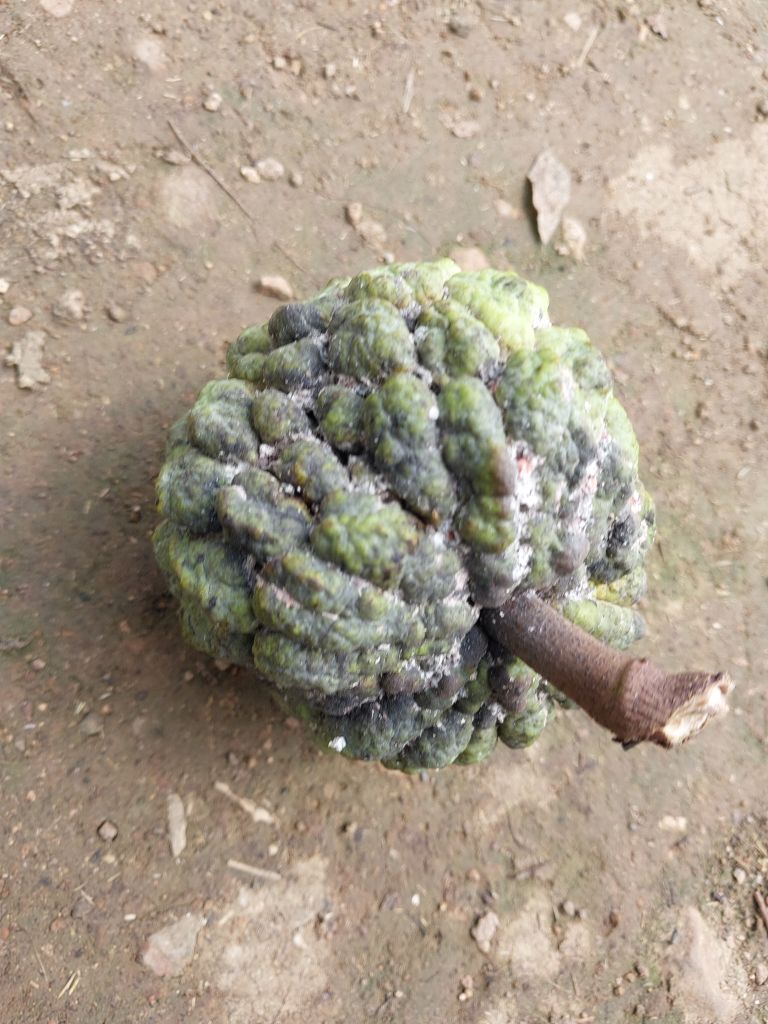
Disease label: Blank Canker